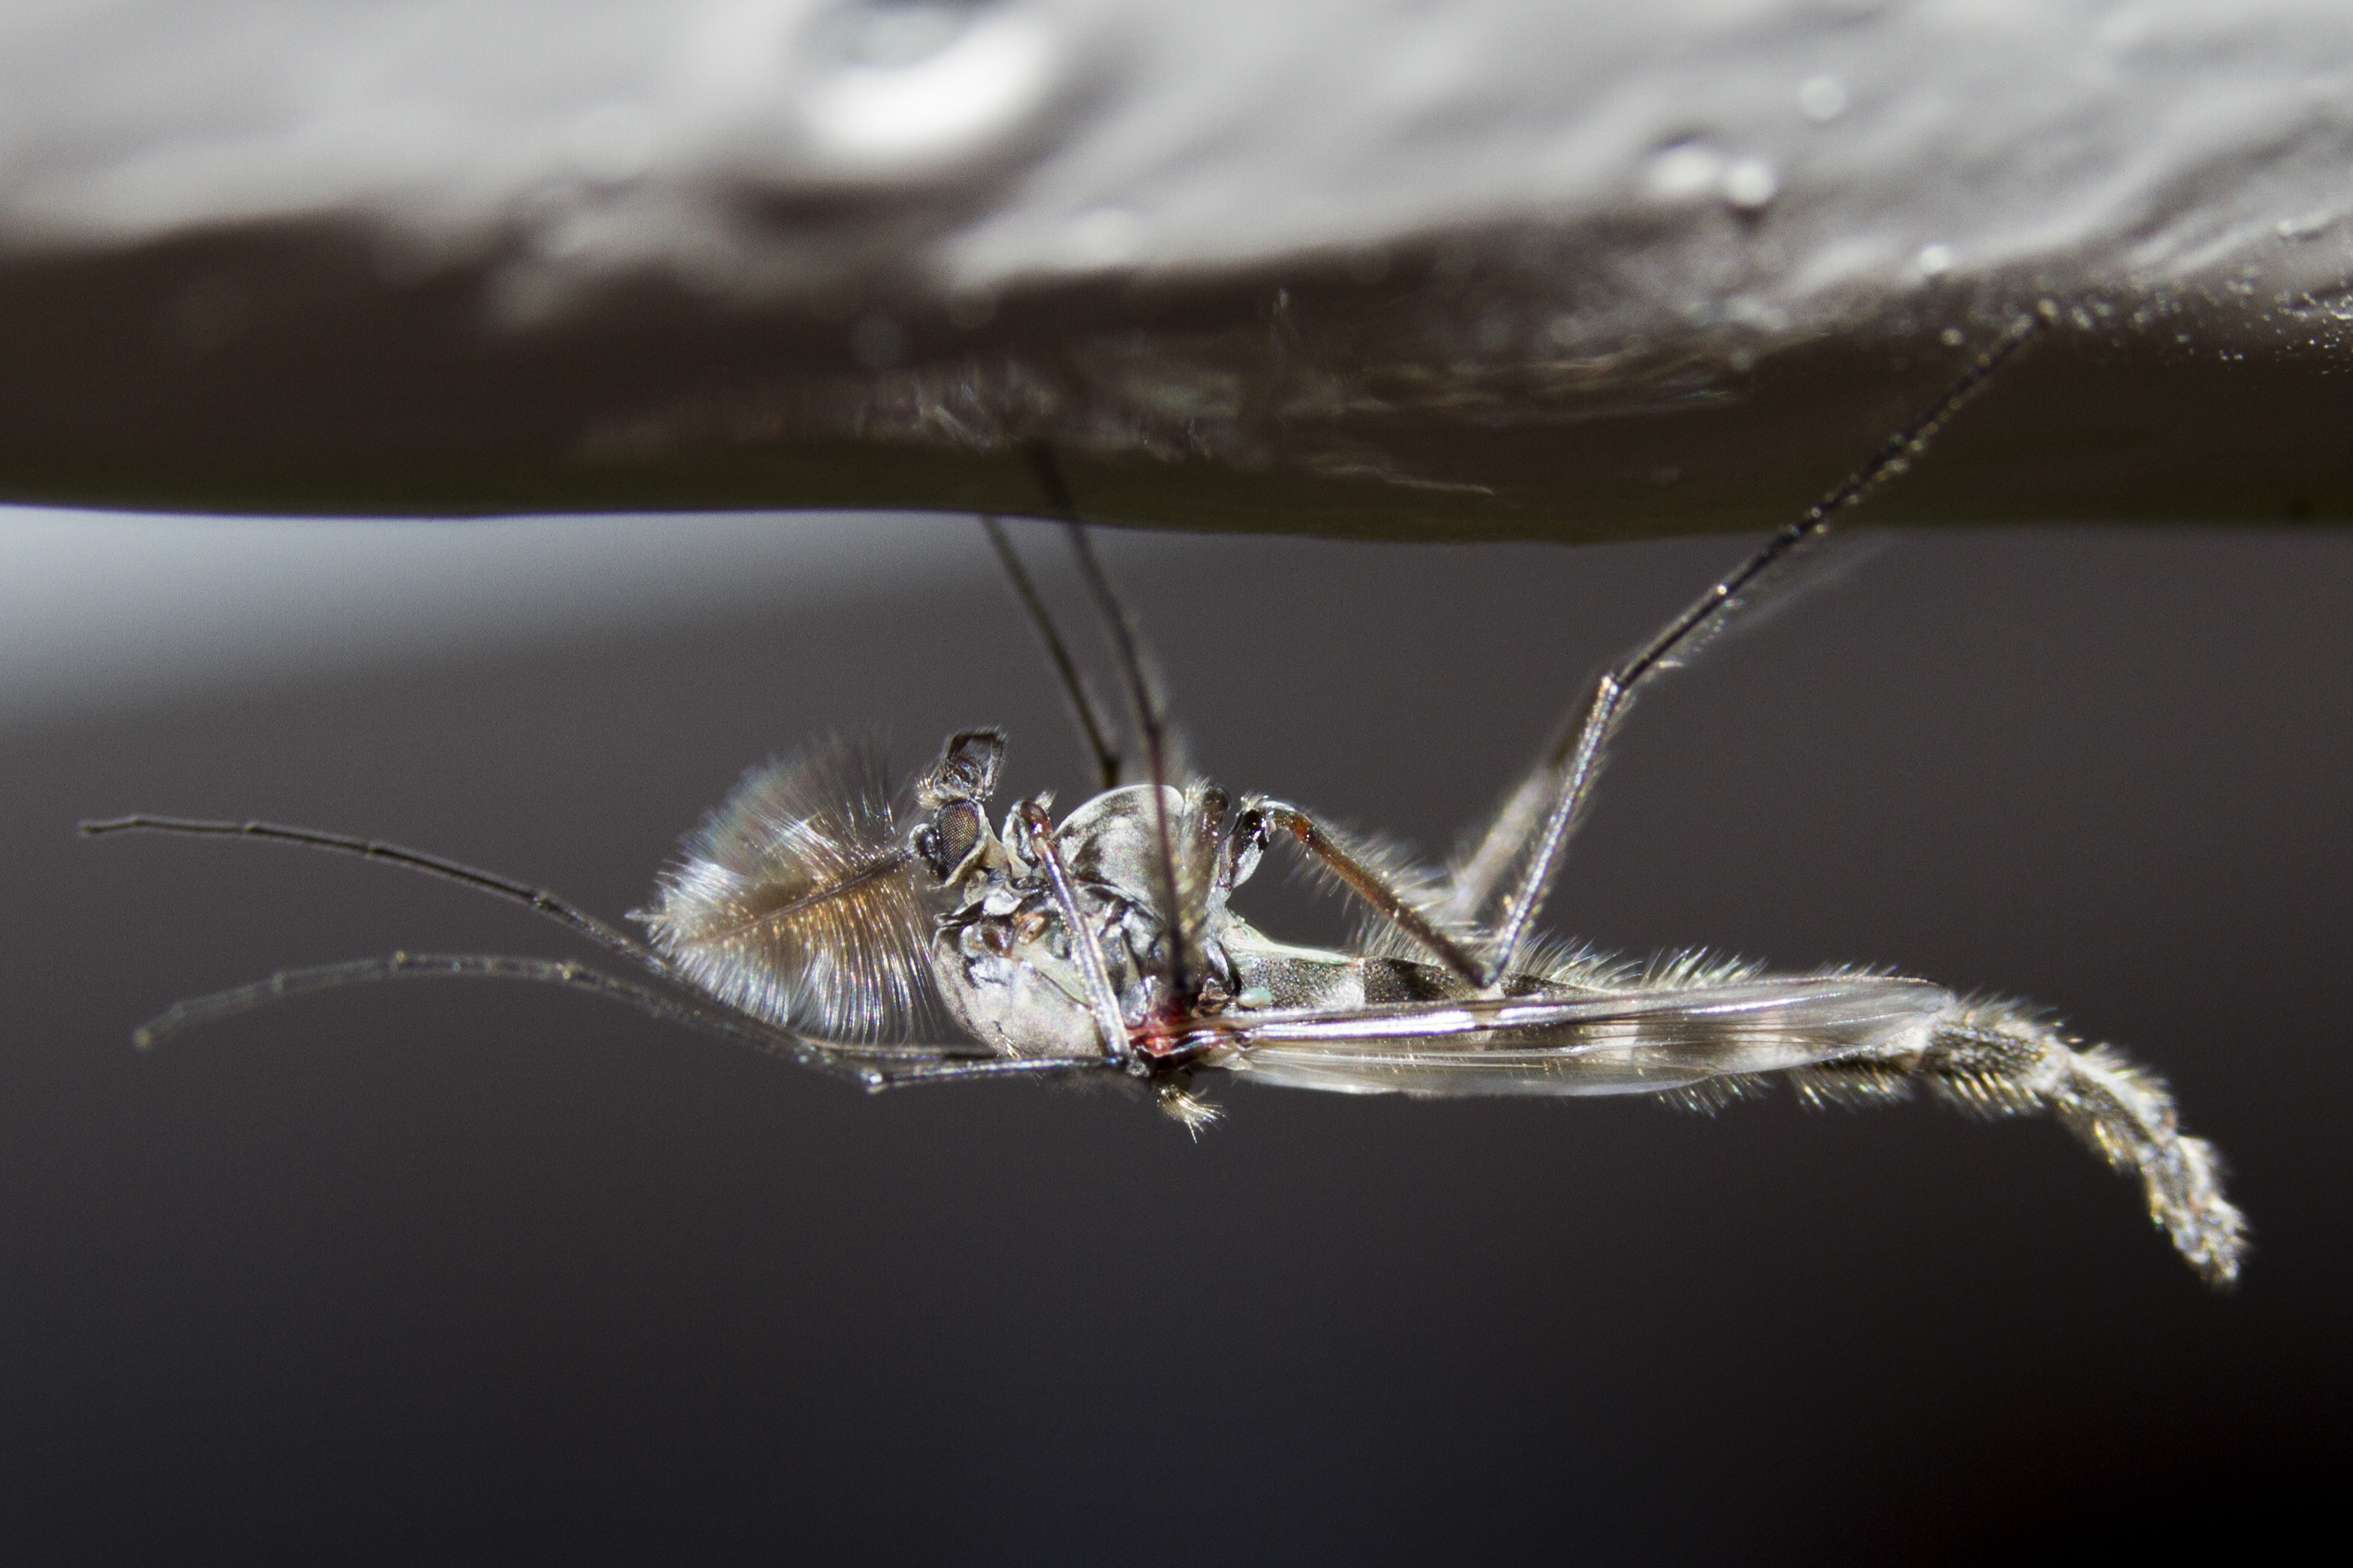
nature, wing, photography, fly, insect, macro, garden, fauna, invertebrate, close up, outdoors, canon7d, nikkvalentine, peterborough, flydayfriday, extensiontubes, canon60mmmacrousm, macro photography, arthropod, chironomusplumosus